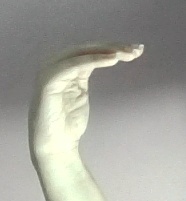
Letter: haa